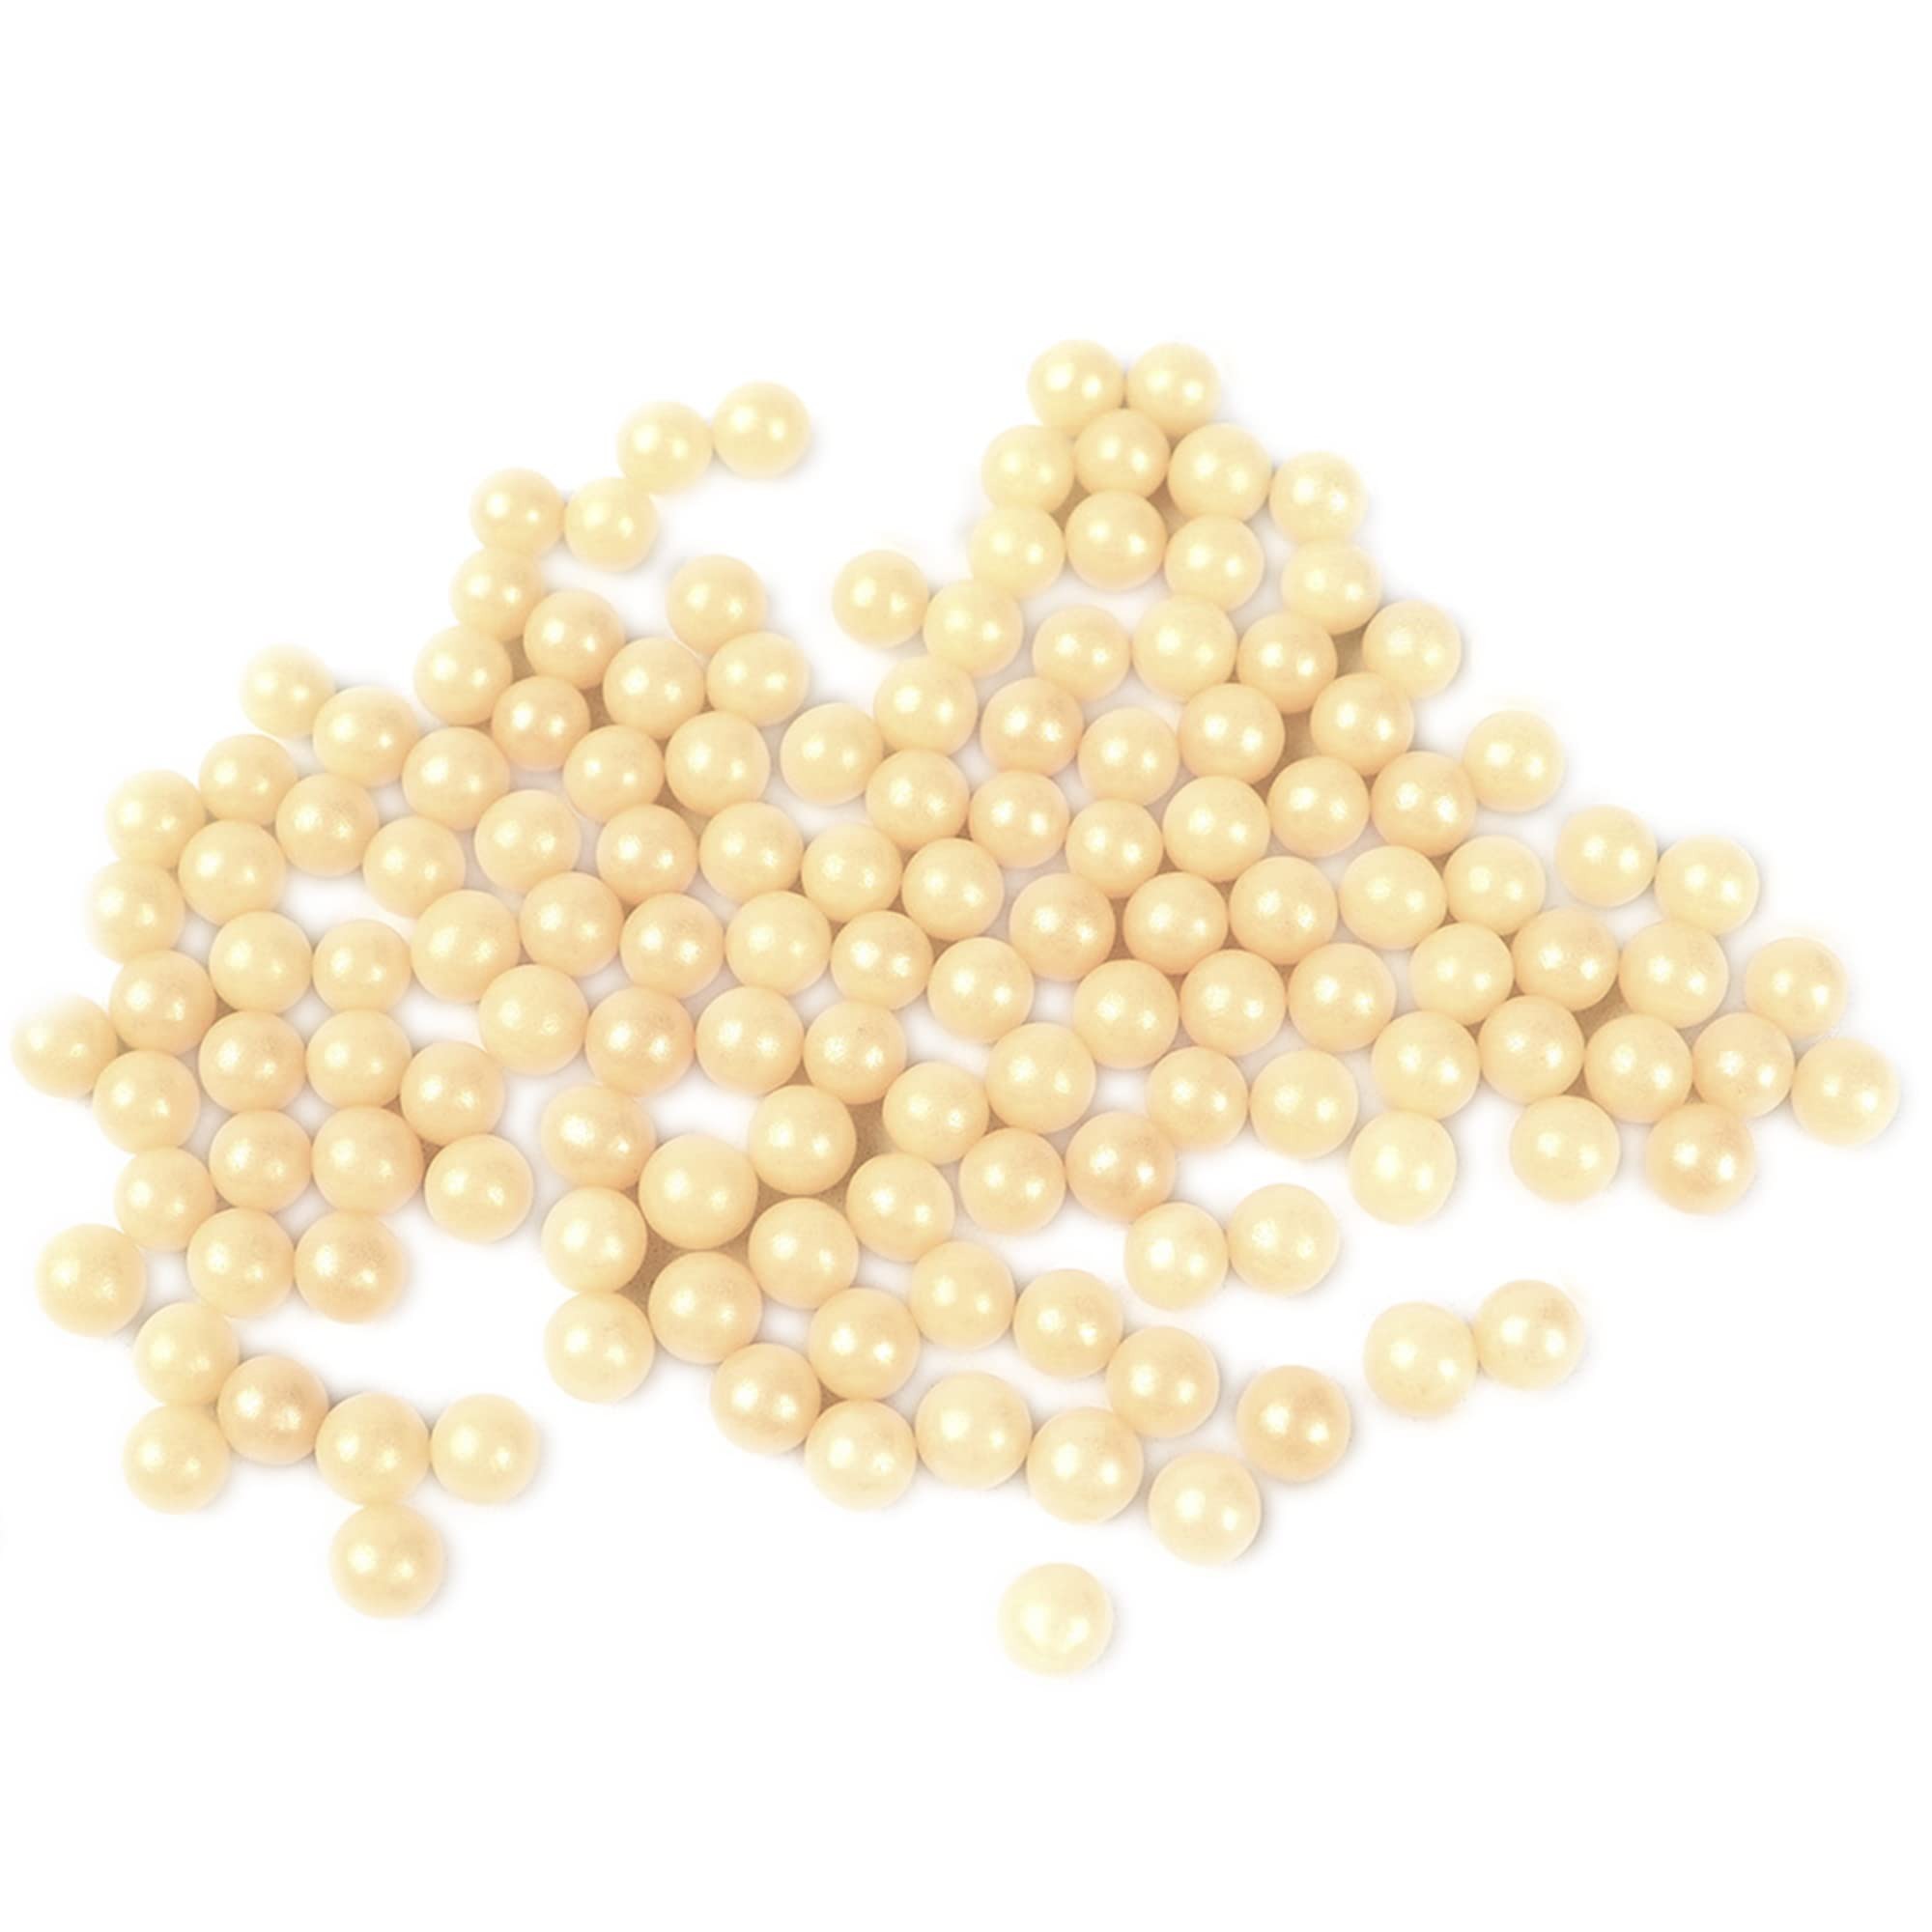
Item Name: O'Creme Ivory Edible Sugar Pearls Cake Decorating Supplies for Bakers: Cookie, Cupcake & Icing Toppings, Beads Sprinkles For Baking, Certified, Candy Sugar Ball Accents (4mm, 16 Oz)
Bullet Point 1: 🎂 MAKE IT SPARKLE – Surprise your party guests with luxurious-looking desserts! Decorating your favorite confectionery with our lustrous ivory colored pearl spheres will surely elevate your presentation.
Bullet Point 2: 🎂 GREAT FOR MOST DESSERTS – Our ivory sugar pearls are classy for wedding and birthday cakes. But you can also use them to embellish cookies, cupcakes, ice cream, fondant and pastries for added pizzazz.
Bullet Point 3: 🎂 DECORATE MORE – Unlike other toppings, each pack of our cake supplies contains enough sparkling balls to adorn many treats. Bedeck more desserts with our 8 oz. ivory sugar pearls.
Bullet Point 4: 🎂 CERTIFIED – Not For Passover. Under the supervision of Rav Dott. Alberto Avraham Sermoneta - Comunita Ebraica Bologna
Bullet Point 5: 🎂 100% SATISFACTION GUARANTEED – We’re confident you’ll love our dessert decorations. In the rare case that we don’t meet your expectations, you can always count on our money-back guarantee.
Product Description: <b>O’Creme Ivory Sugar Pearls</b></br></br> <b>Your desserts may be delicious, but do they look the part?</b></br></br> We know you’ve poured your heart out into making delectable and yummy confectionery for your guests, loved ones or your booming business. You used only the finest ingredients and prepared your cakes, cookies and more of your desserts with utmost care and skill.</br></br> However, in the world of sweets, a delicacy should always look as good as it tastes. Presentation is part of the package.</br></br> <b>Make your desserts more luxurious and visually appealing with O’Creme Ivory Sugar Pearls!</b></br></br> These ivory cake supplies will definitely elevate your dessert arrangement. Don’t let your family, guests and customers get bored with plain and dull-looking confectionery. The more appetizing and deluxe-looking your sweet treats are, the higher the chance of people taking a bite!</br></br> Shimmering ivory spheres are a must-have for cake decorations during weddings, reunions, birthdays and themed parties. O’Creme’s creations are the ideal size for making intricate patterns and creative embellishments on icings, fondants, cookies and more!</br></br> Still not convinced? Here are more reasons O’crème ivory Sugar Pearl Sprinkles are all the dessert toppings you’ll need</br></br> ✅ Peanut-free</br> ✅ Safe & Non-toxic</br> ✅ Looks great on cake pops</br></br> <b>You’re one button away from creating elegant and flaunt-worthy desserts! Add O’Creme Ivory Sugar Pearl Sprinkles to your Cart TODAY!</b>
Value: 1.0
Unit: Count

Price: 20.19